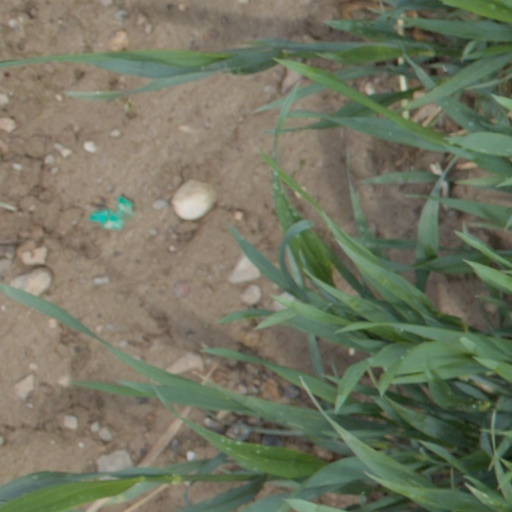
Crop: wheat